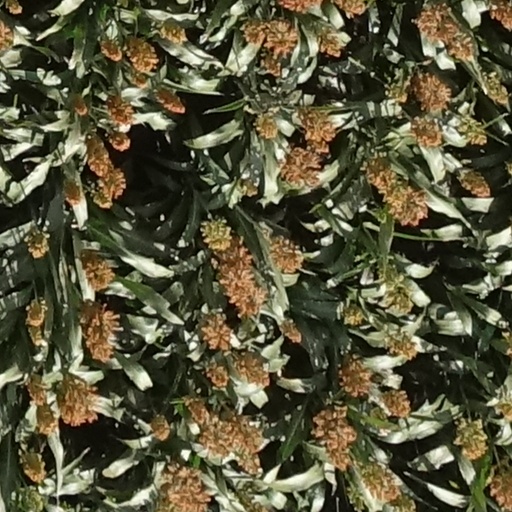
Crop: sorghum